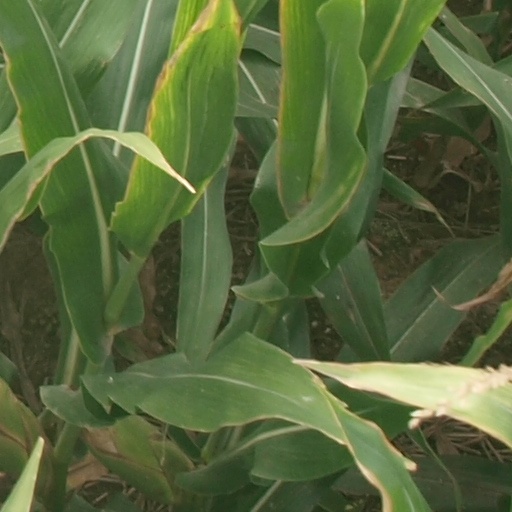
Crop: maize; corn